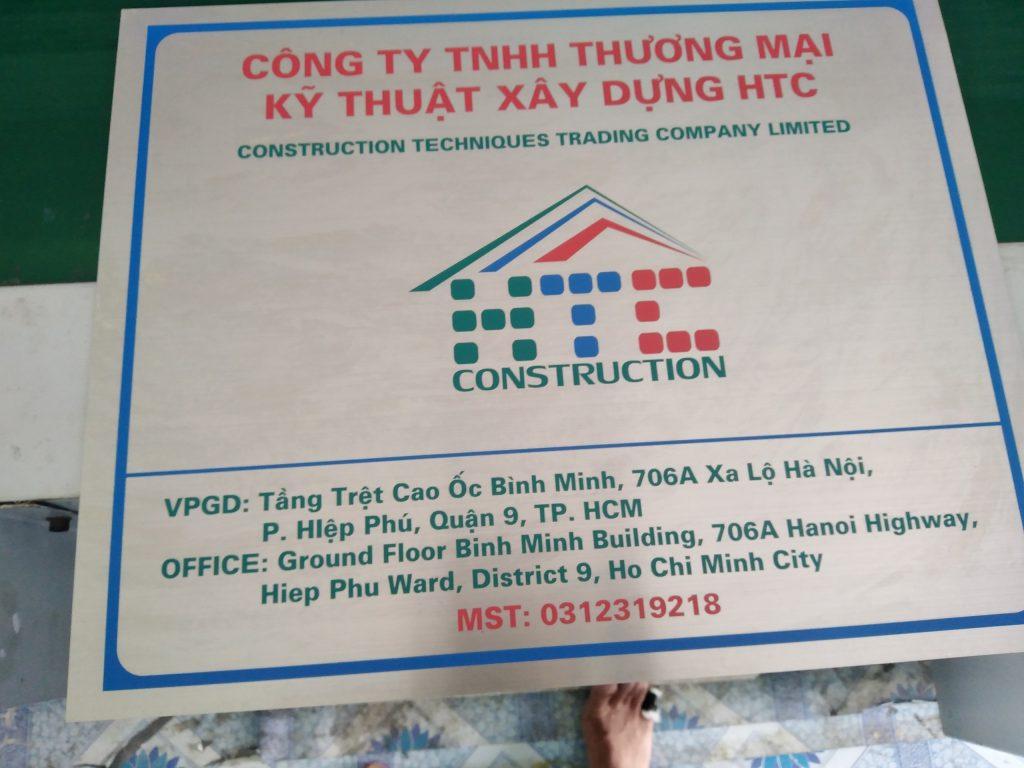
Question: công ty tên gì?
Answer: công ty tnhh thương mại kĩ thuật htc